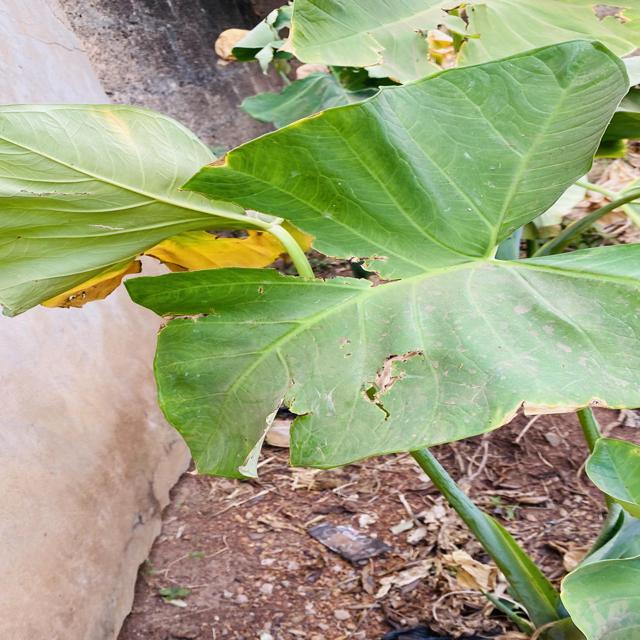
Label: Late_Blight